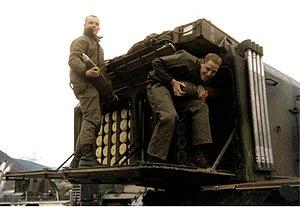
Le première classe Bouchet et moi même rangeons les obus. Chaque obus pèse 42 kg. on remarquera que les charges qui propulsent les obus sont rangées de l'autre coté du char, coté artificier.